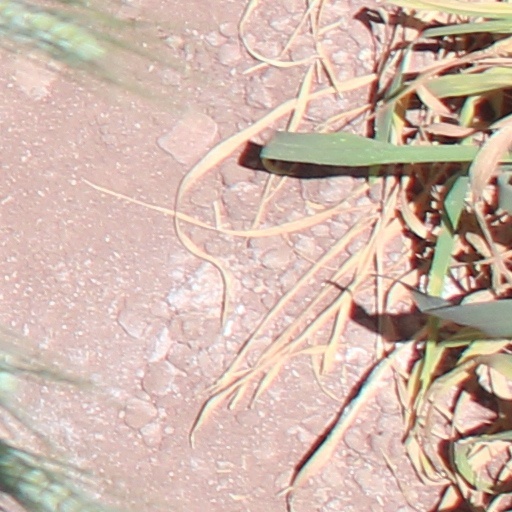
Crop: wheat